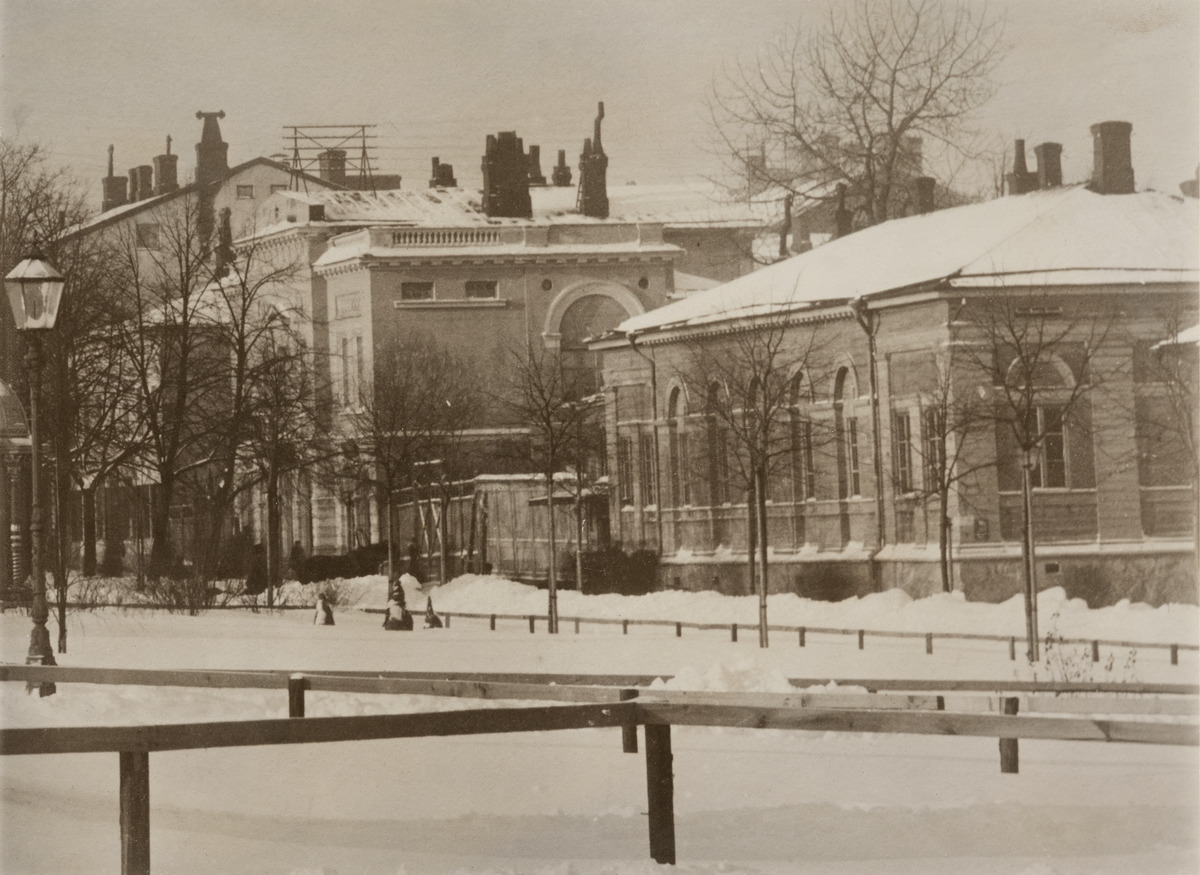
Pohjoisesplanadi 35 - Mikonkatu 2 ja Pohjoisesplanadi 37 talvella nähtynä Runebergin esplanadilta
sisällön kuvaus: Pohjoisesplanadi 35 - Mikonkatu 2 ja Pohjoisesplanadi 37 talvella nähtynä Runebergin esplanadilta. Edellisen rakennutti yliopiston professori ja rehtori Nils Abraham Ursin. Hänen jälkeensä talossa asui vapaaherra, kenraali Nordenstam, jonka perikunta

myi sen arkkitehti K. A. Wredelle ja rakennusmestari J. H. Heleniukselle, jotka rakennuttivat paikalle Wreden pasaasina tunnetun kivirakennuksen. Numero 37 tunnettiin aikanaan Weckmanin ja myöhemmin vielä Göhlen talona. mustavalkoinen
Ajankohta: kuvausaika 1888 n.
Paikka: Suomi, Uusimaa, Helsinki, Kluuvi Helsinki, Pohjoisesplanadi 35, 37. Mikonkatu 2
Aiheet: puurakennukset, kivirakennukset, puistot, talvi, katuvalaistus